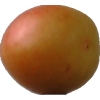
Label: cherry_wax